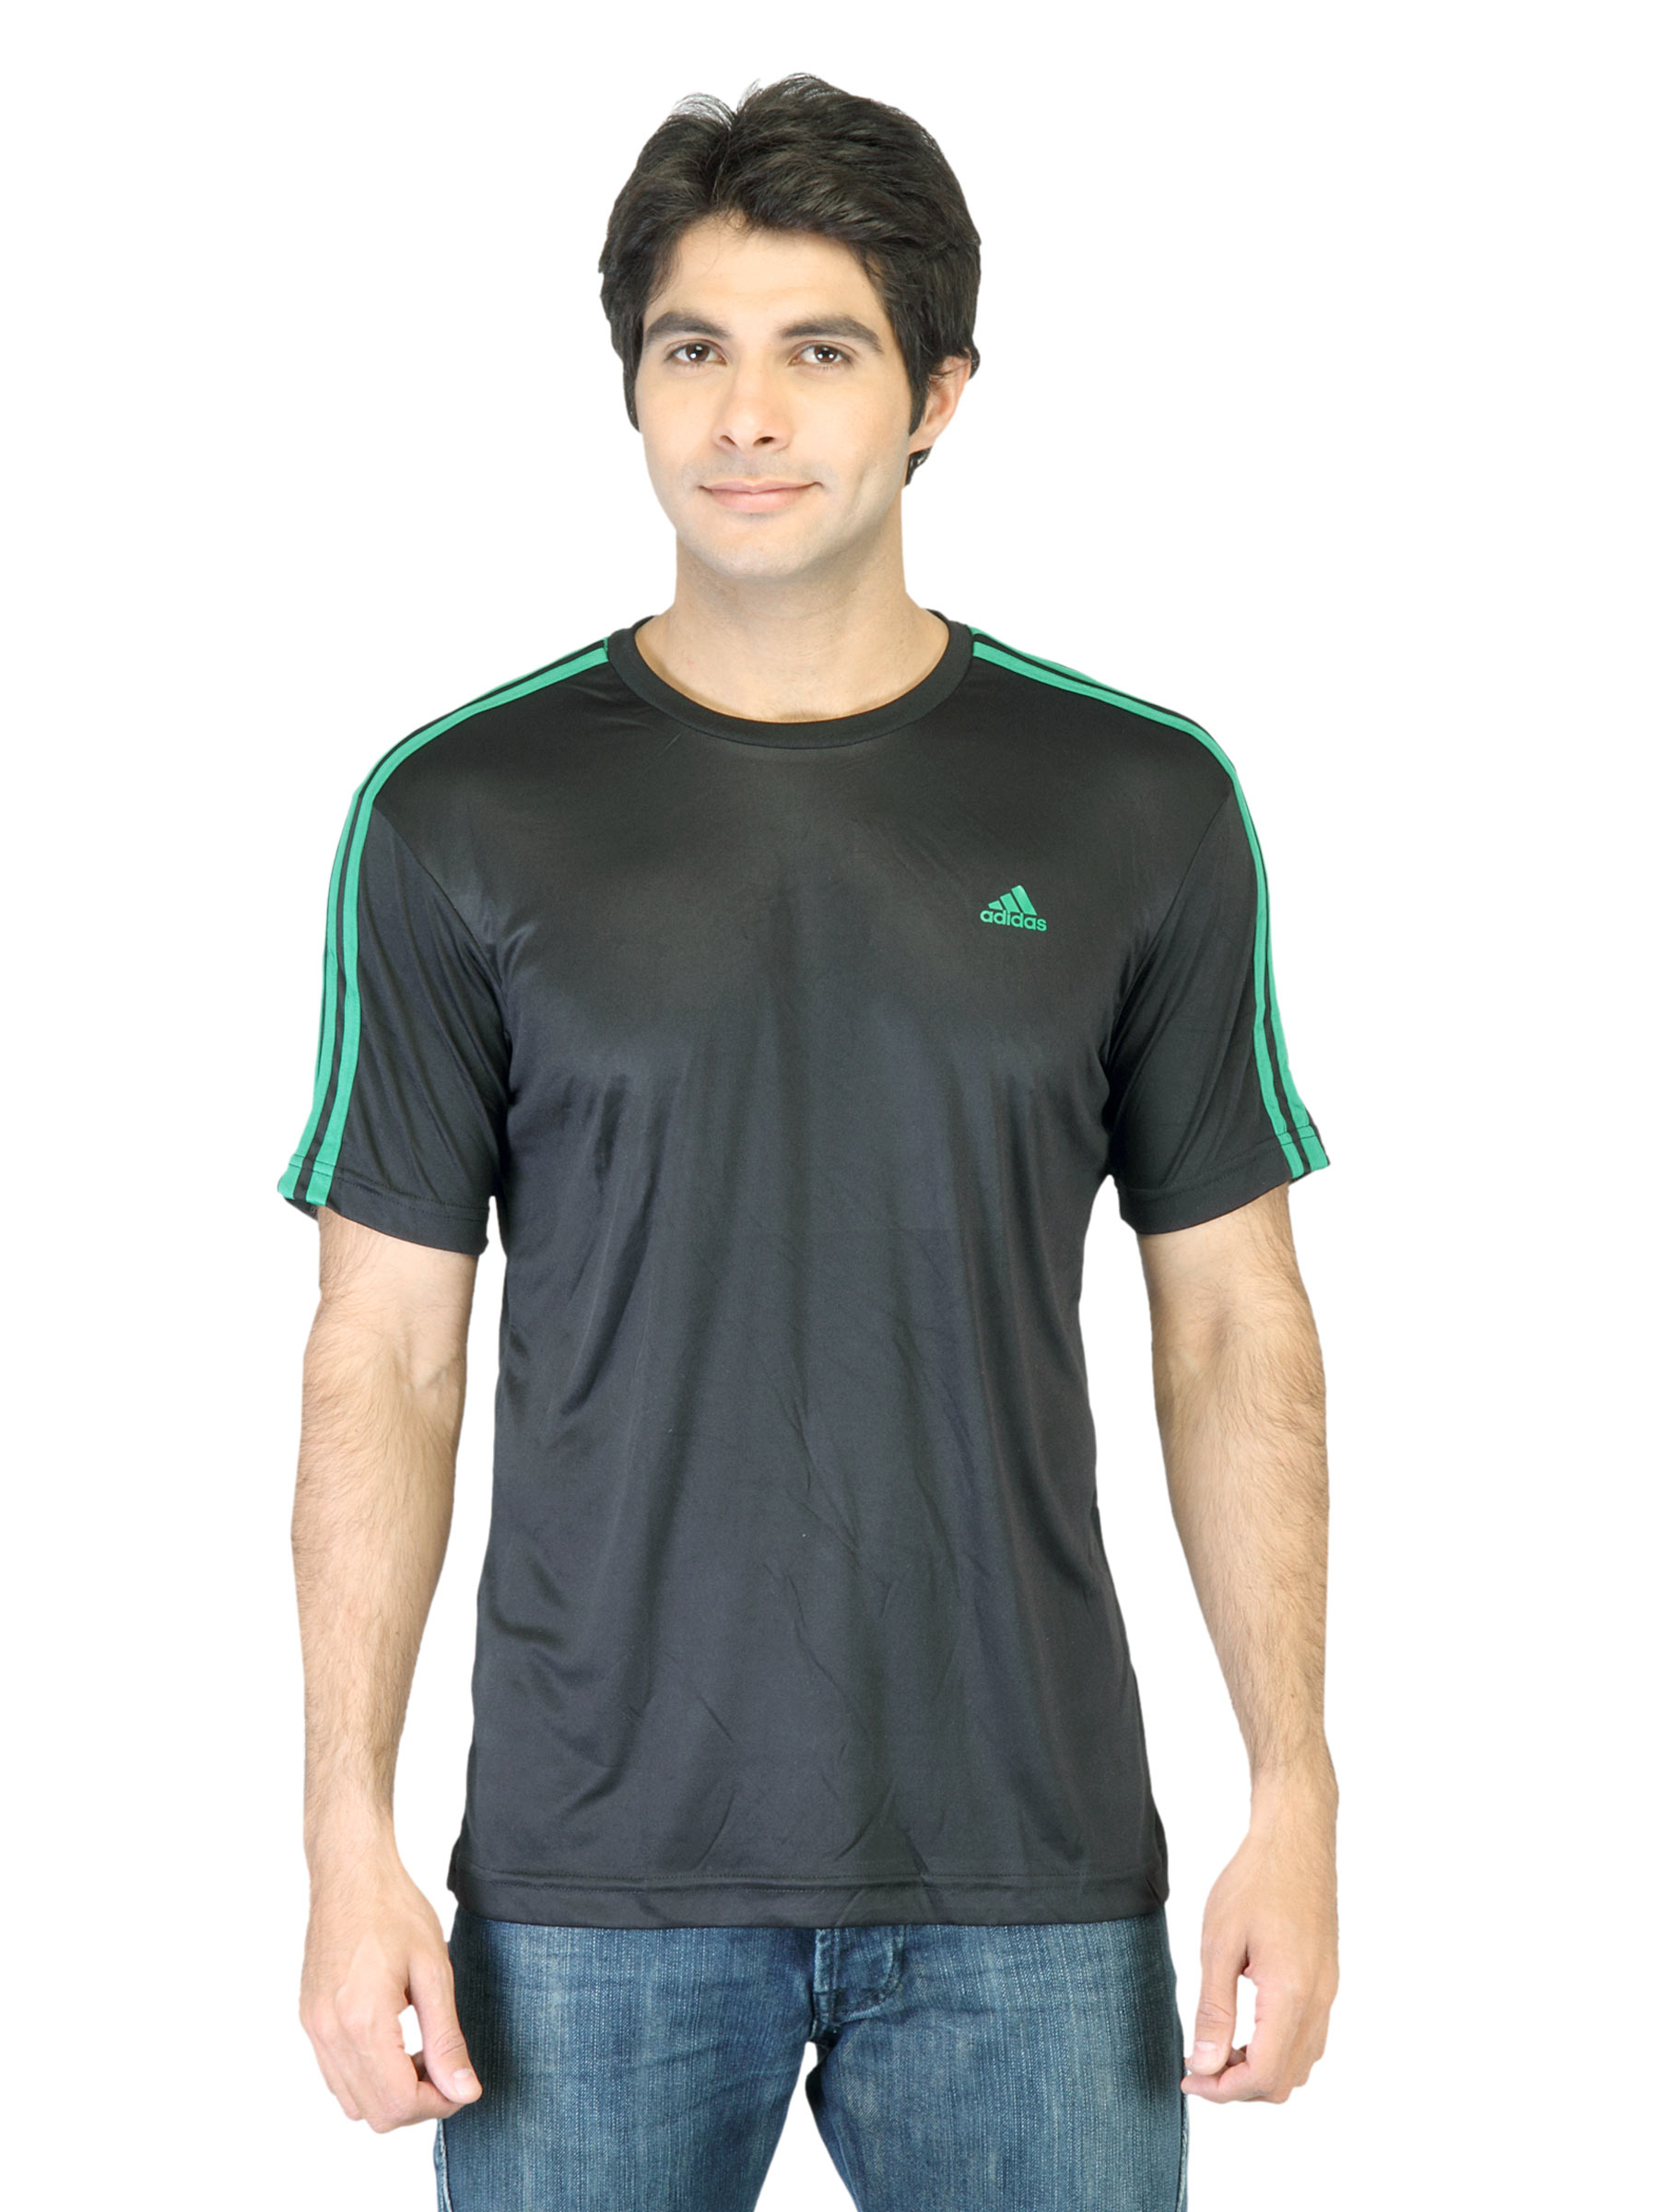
ADIDAS Men Solid Black Jersey
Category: Apparel / Topwear / Tshirts
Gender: Men
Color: Black
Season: Summer 2011
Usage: Sports